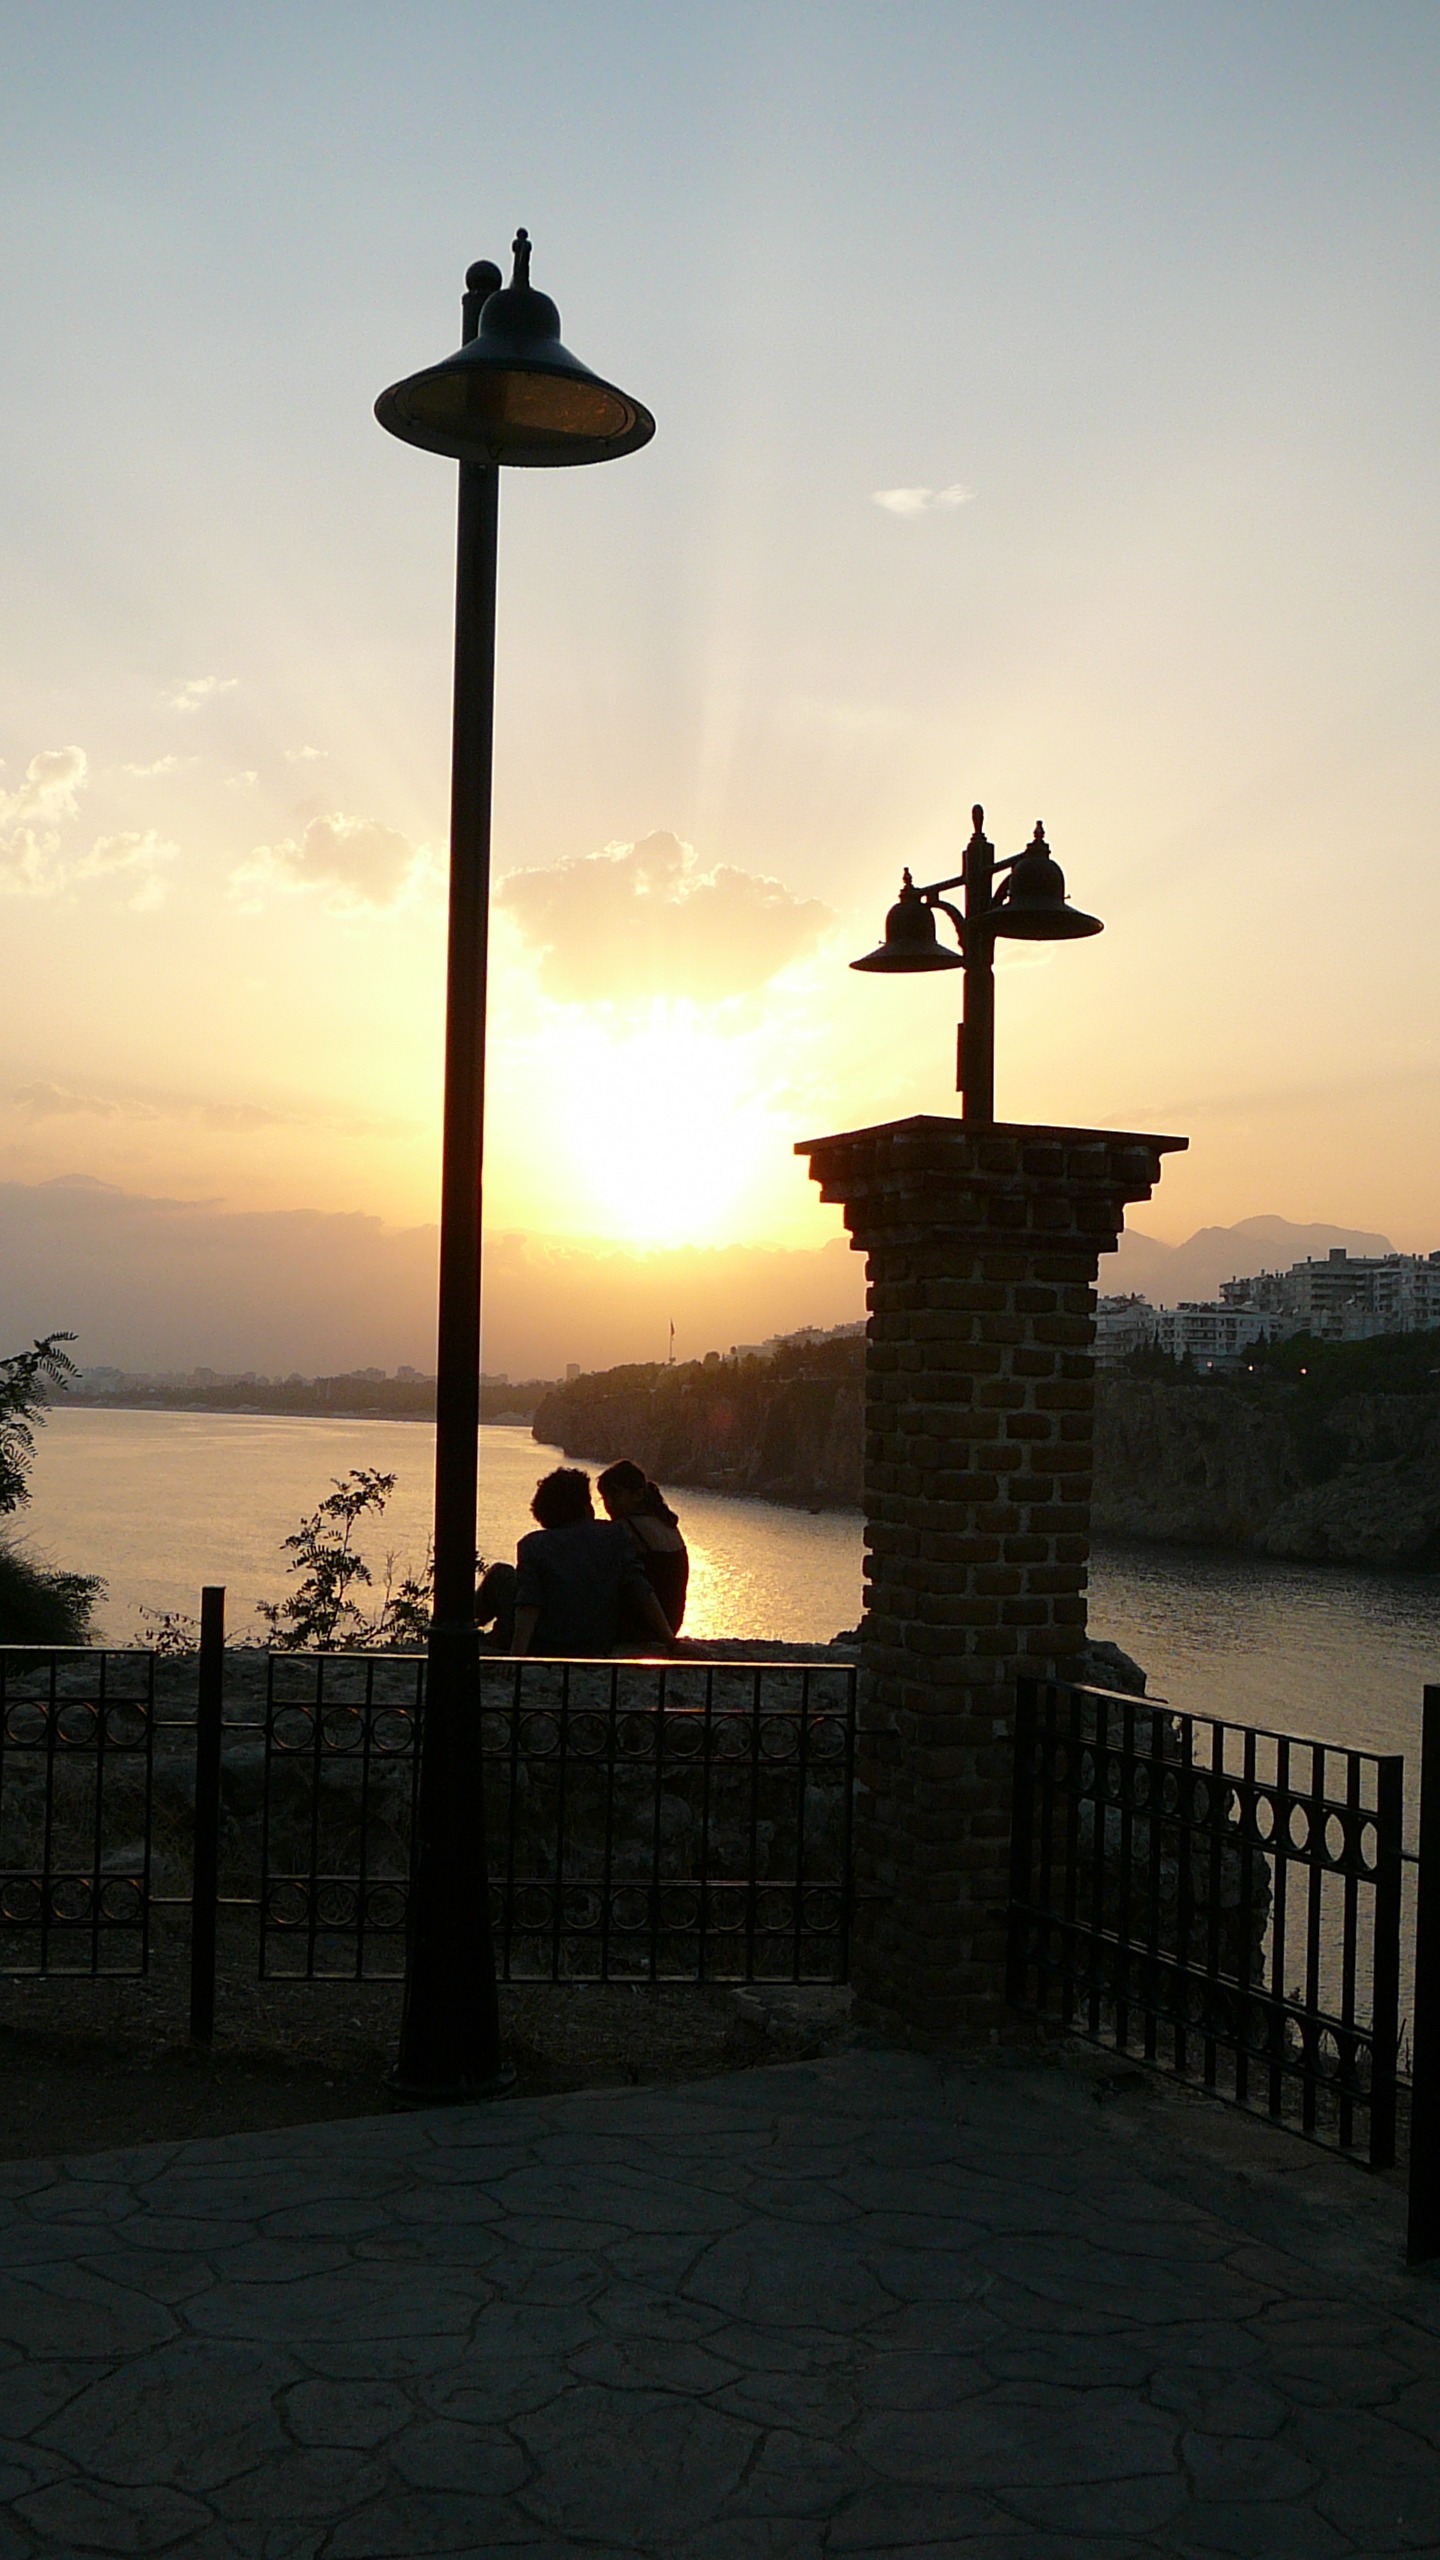
sea, coast, ocean, horizon, silhouette, light, cloud, lighthouse, sky, sunrise, sunset, sunlight, morning, dawn, dusk, evening, reflection, tower, landmark, darkness, street light, lighting, temple, lovers, antalya